Pateley Bridge

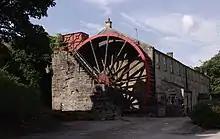
The Bridge Inn

The Nidderdale Way and Six Dales Trail both pass through the town.